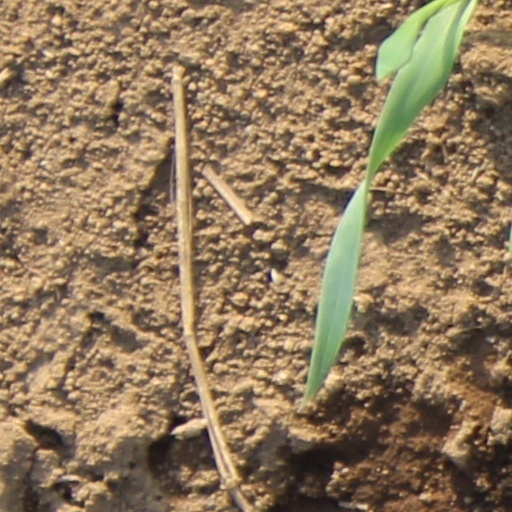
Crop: wheat